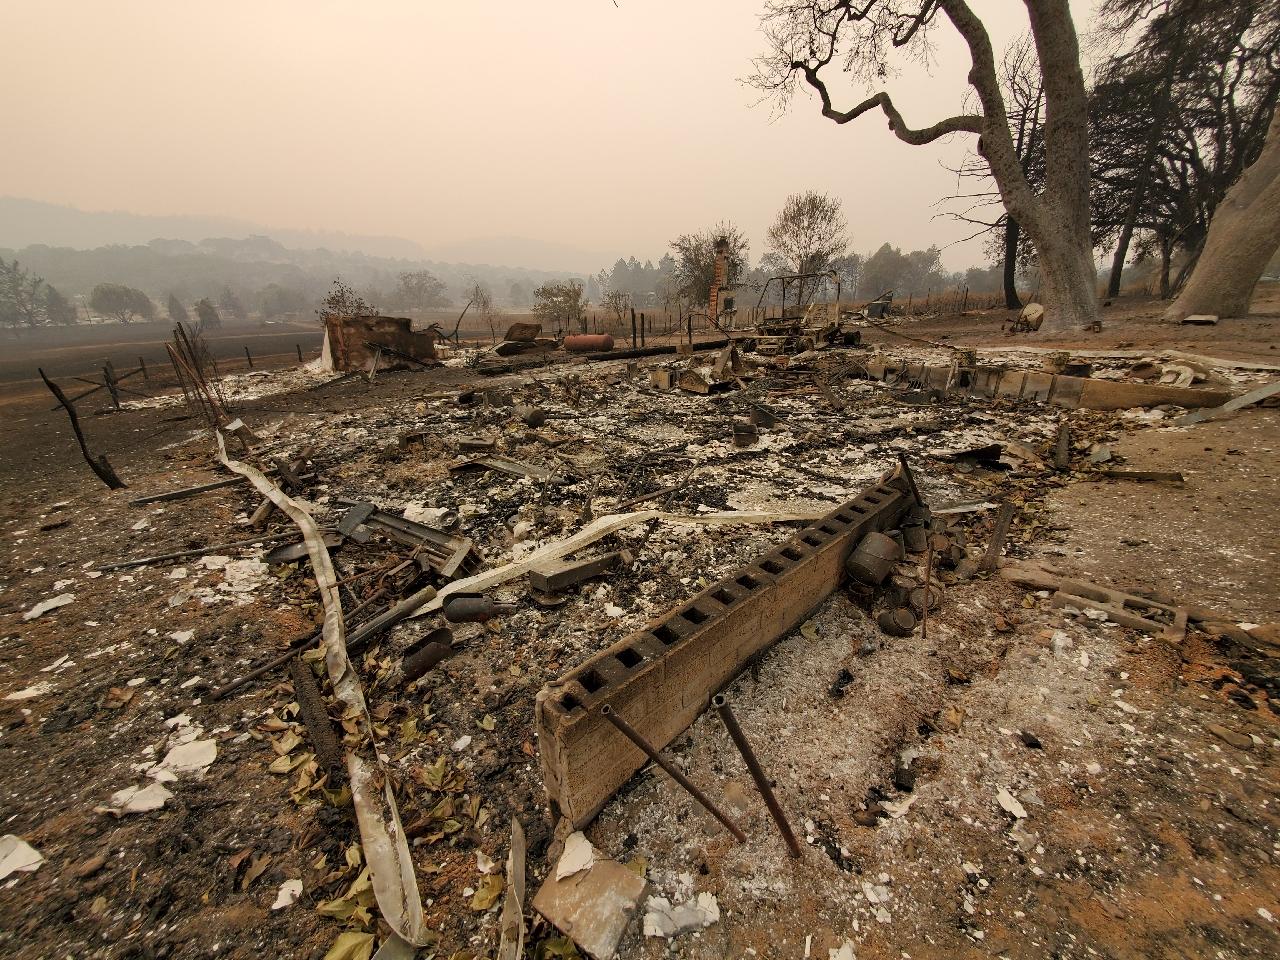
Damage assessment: destroyed